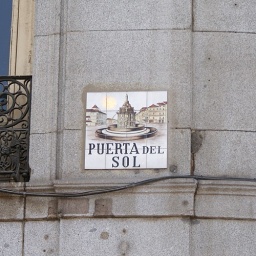
Madrid - a sign with a nice golden sun (not present in real life...)